Hakuhō Shō

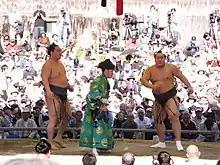
Hakuhō fights Asashōryū in an exhibition bout on 10 April 2009.

In the January 2009 tournament Hakuhō defeated Asashōryū on the final day in their first meeting since May, handing his fellow "yokozuna" his first defeat of the tournament and leaving both men with identical 14–1 records. Hakuhō was however beaten in the subsequent playoff. Hakuhō defeated Asashōryū again in the March tournament, this time capping off an undefeated 15–0 championship, his third "zenshō-yūshō" and his tenth championship overall.